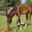
Label: horse